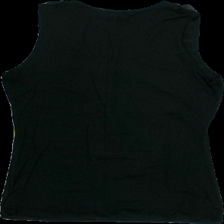
View: back
Type: Tank top
Category: Ladies
Brand: Not Applicable
Colors: Black
Material: 100%polyester
Pattern: Plain
Cut: Regular, C-collar
Season: Summer
Trend: No trend
Stains: No
Price range: <50
Recommended usage: Export